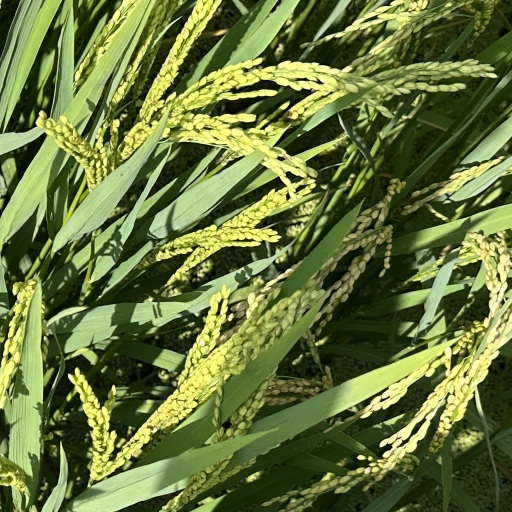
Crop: rice